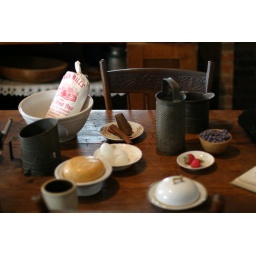
A period kitchen table in the farmhouse museum.